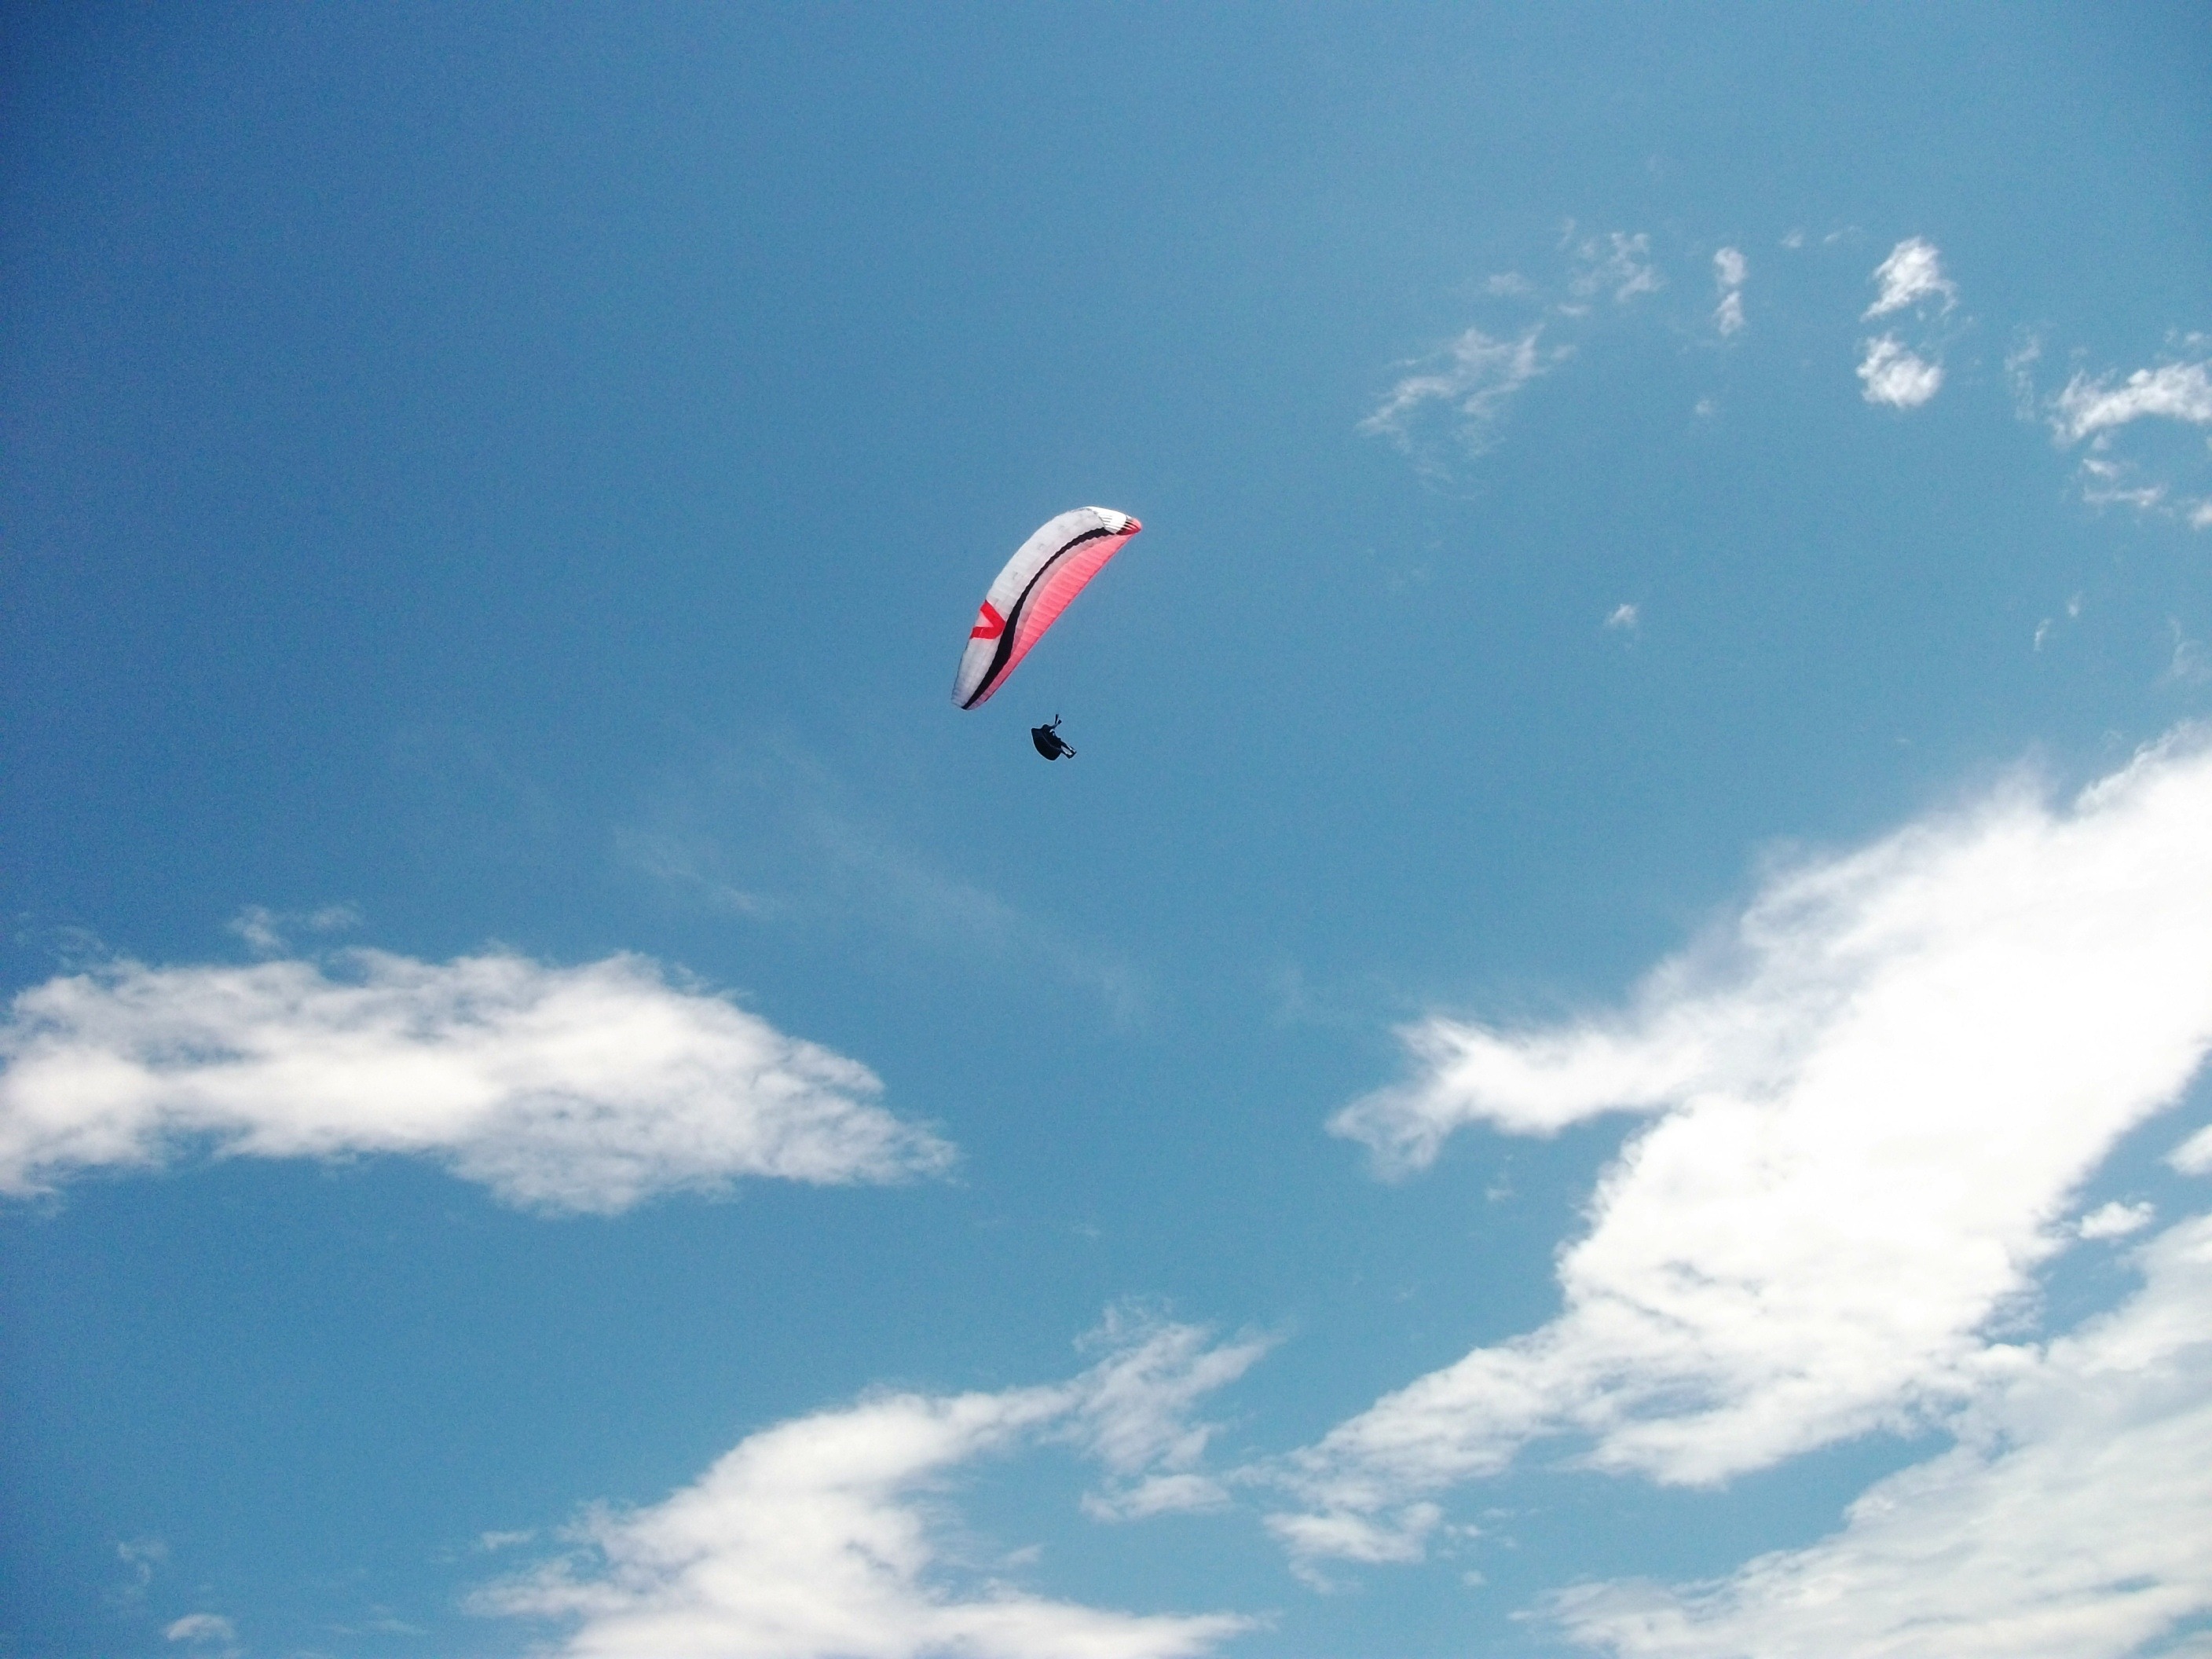
wing, cloud, sky, sport, flying, fly, recreation, high, flight, blue, soaring, extreme sport, aerial, toy, parachute, paragliding, sports, parachuting, air sports, atmosphere of earth, windsports